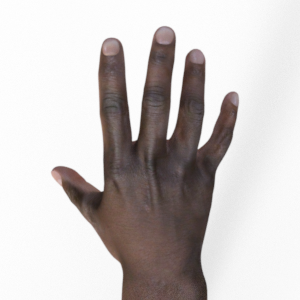
Label: paper